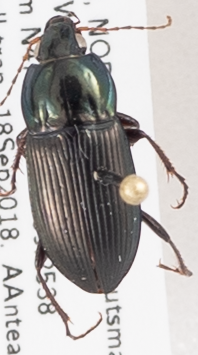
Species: Poecilus lucublandus
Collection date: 2018-09-18
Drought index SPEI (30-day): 0.646
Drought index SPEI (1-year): -0.004
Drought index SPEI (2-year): -0.46